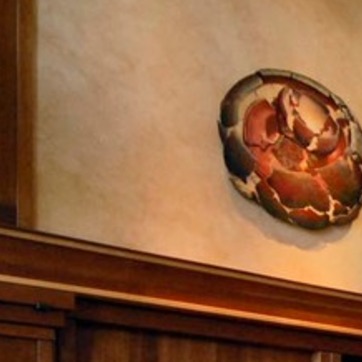
Material: painted